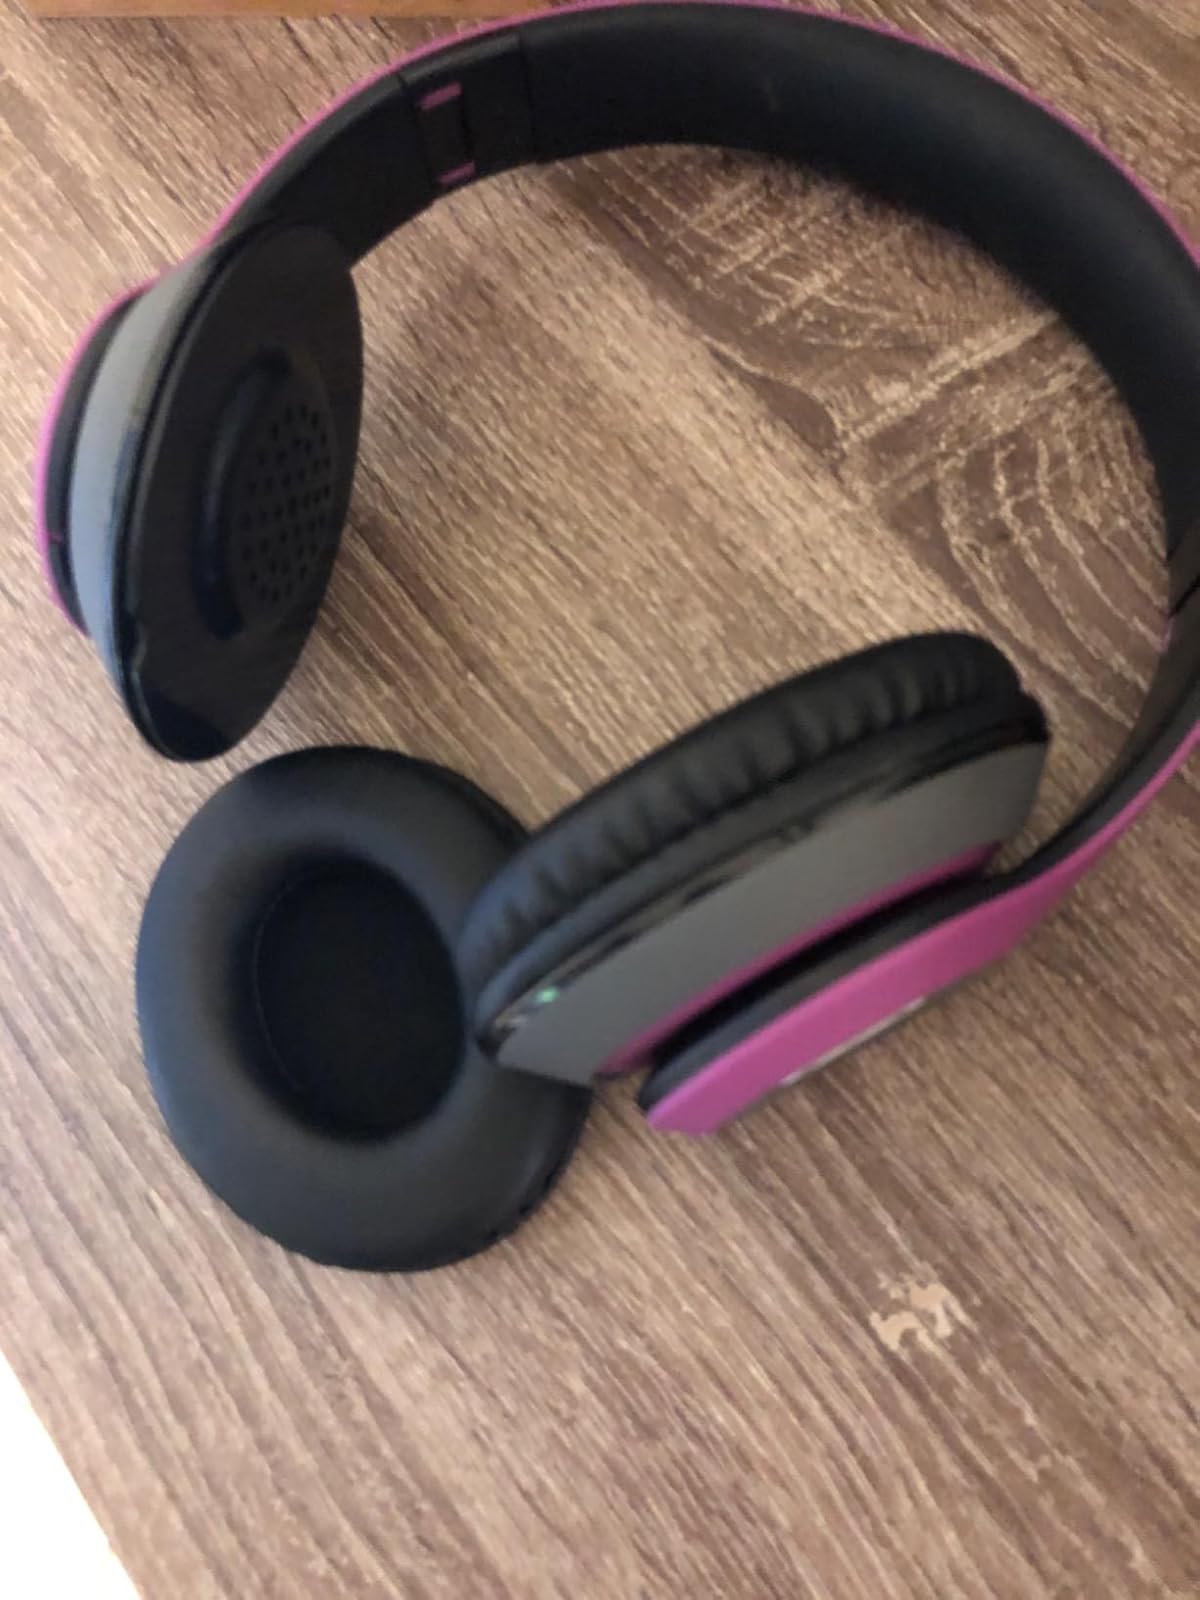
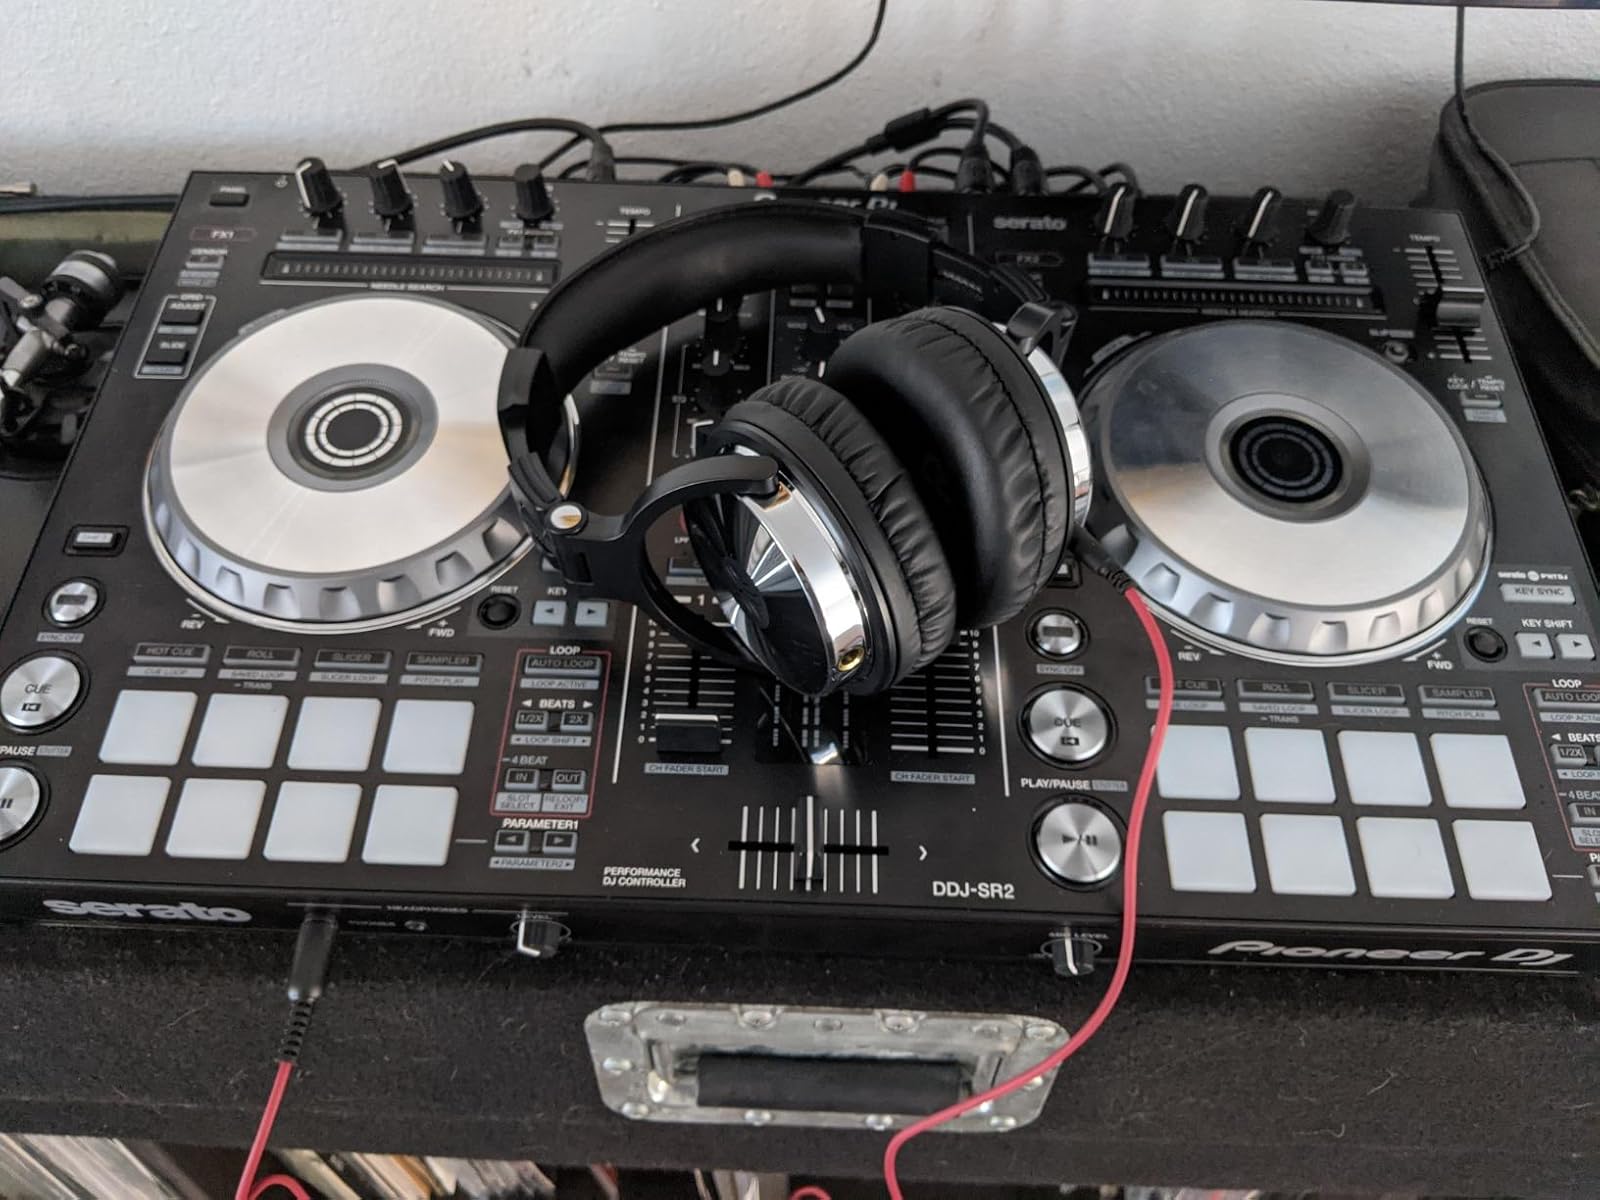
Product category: headphones
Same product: no